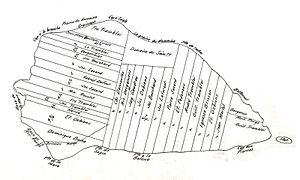
Île aux Coudres, extrait du: Plan de la seigneurie de Beau-Pré, depuis le Sault Montmorency jusqu'à la rivière du Gouffre - 2e feuillet - 15 arpents
Cet article traite des événements qui se sont produits durant l'année 1751 au Canada.
L'Isle-aux-Coudres est une municipalité du Québec faisant partie de la municipalité régionale de comté de Charlevoix, située dans la région administrative de la Capitale-Nationale. Elle couvre l'intégralité de l'île du même nom, située dans le fleuve Saint-Laurent près de Baie-Saint-Paul.